Gamma 60 wind turbine

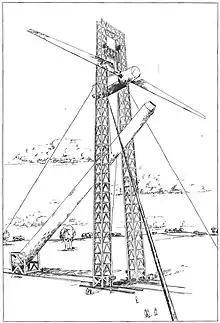
The erection of the WTS-3, a 3 MW wind turbine, during May 1982 in Maglarp, Trelleborg, Skåne, south part of Sweden. Illustration by Dan Hambe

After an intense competition involving 5 European consortium competitors, the team of Hamilton Standard and the Swedish shipyard Karlskronavarvet (now Saab Kockums) was awarded a contract to develop the WTS-3, a two-bladed, downwind, horizontal-axis wind turbine rated at 3 MW. In 1983, Karlskronavarvet installed the WTS-3 in the town of Maglarp, Sweden. The WTS-3, which was developed in cooperation with US based Hamilton Standard, also featured a soft steel tower that has become the standard for multi-MW wind turbines.